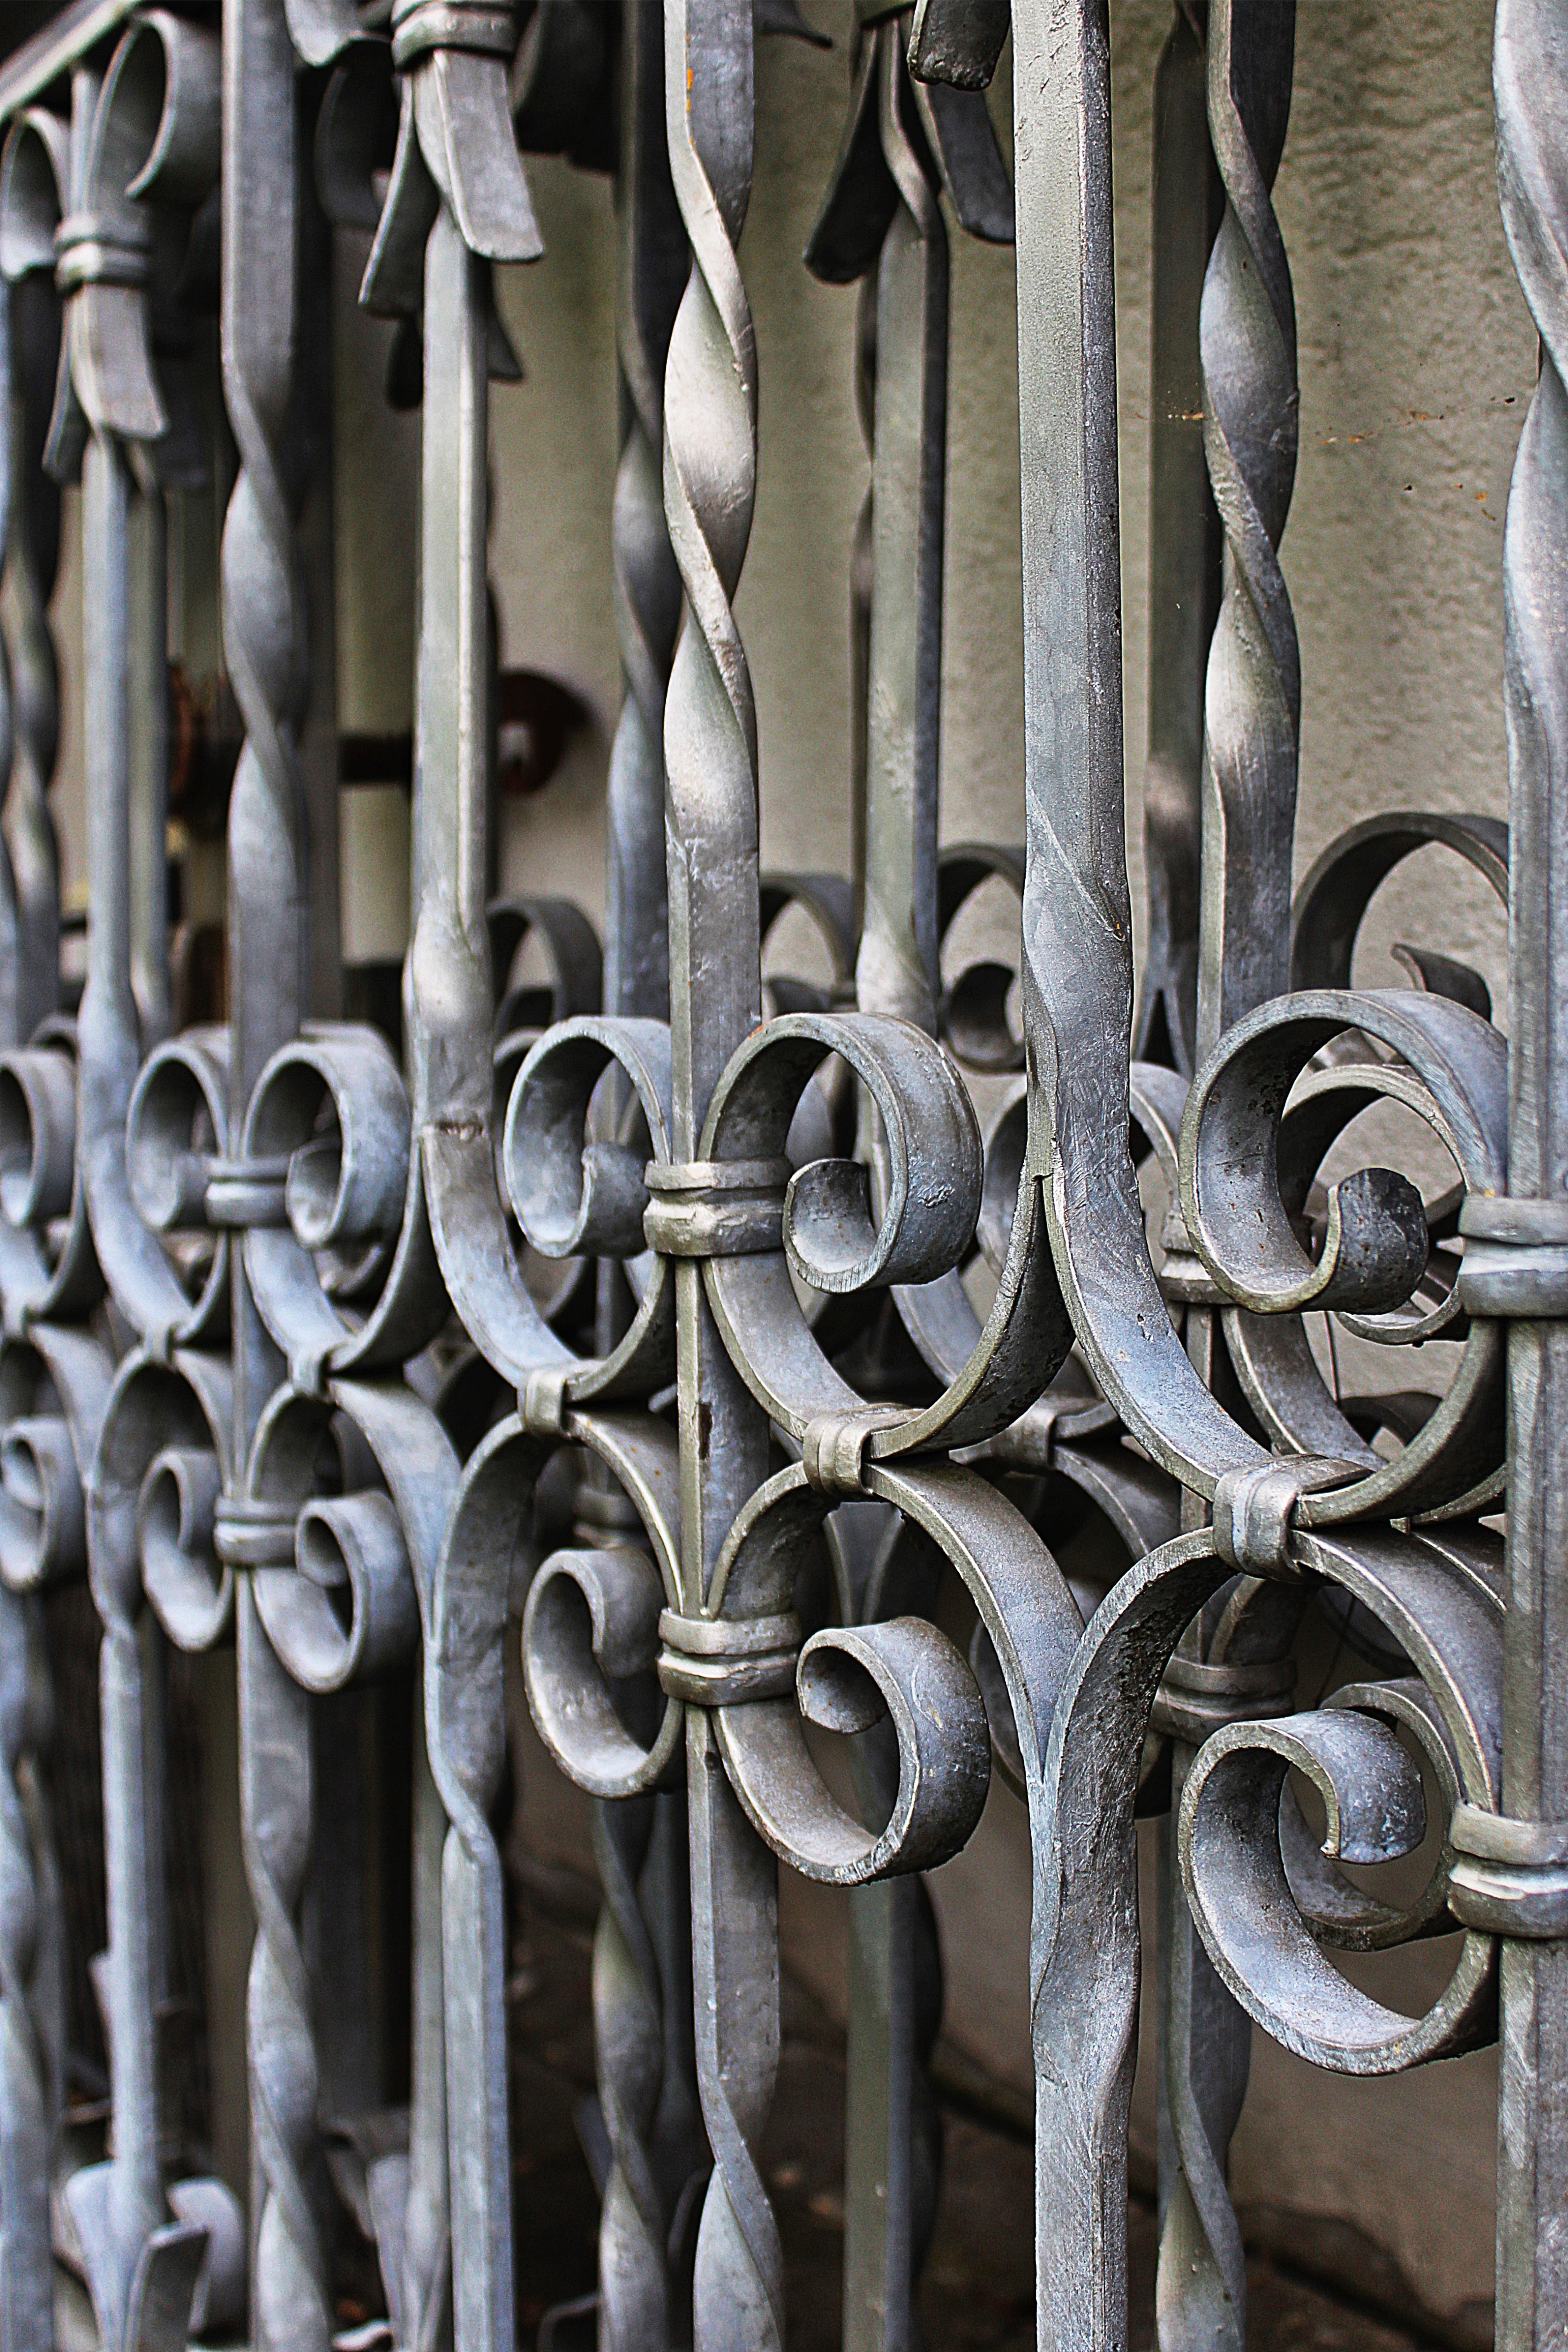
structure, wood, statue, railing, column, metal, material, ornament, interior design, sculpture, art, temple, grid, iron, carving, relief, form, wrought iron, metal fence, iron gate, artfully, metal gate, art forging, metal art, iron fence, metal railings, curlicue, stone carving, ancient history, baluster